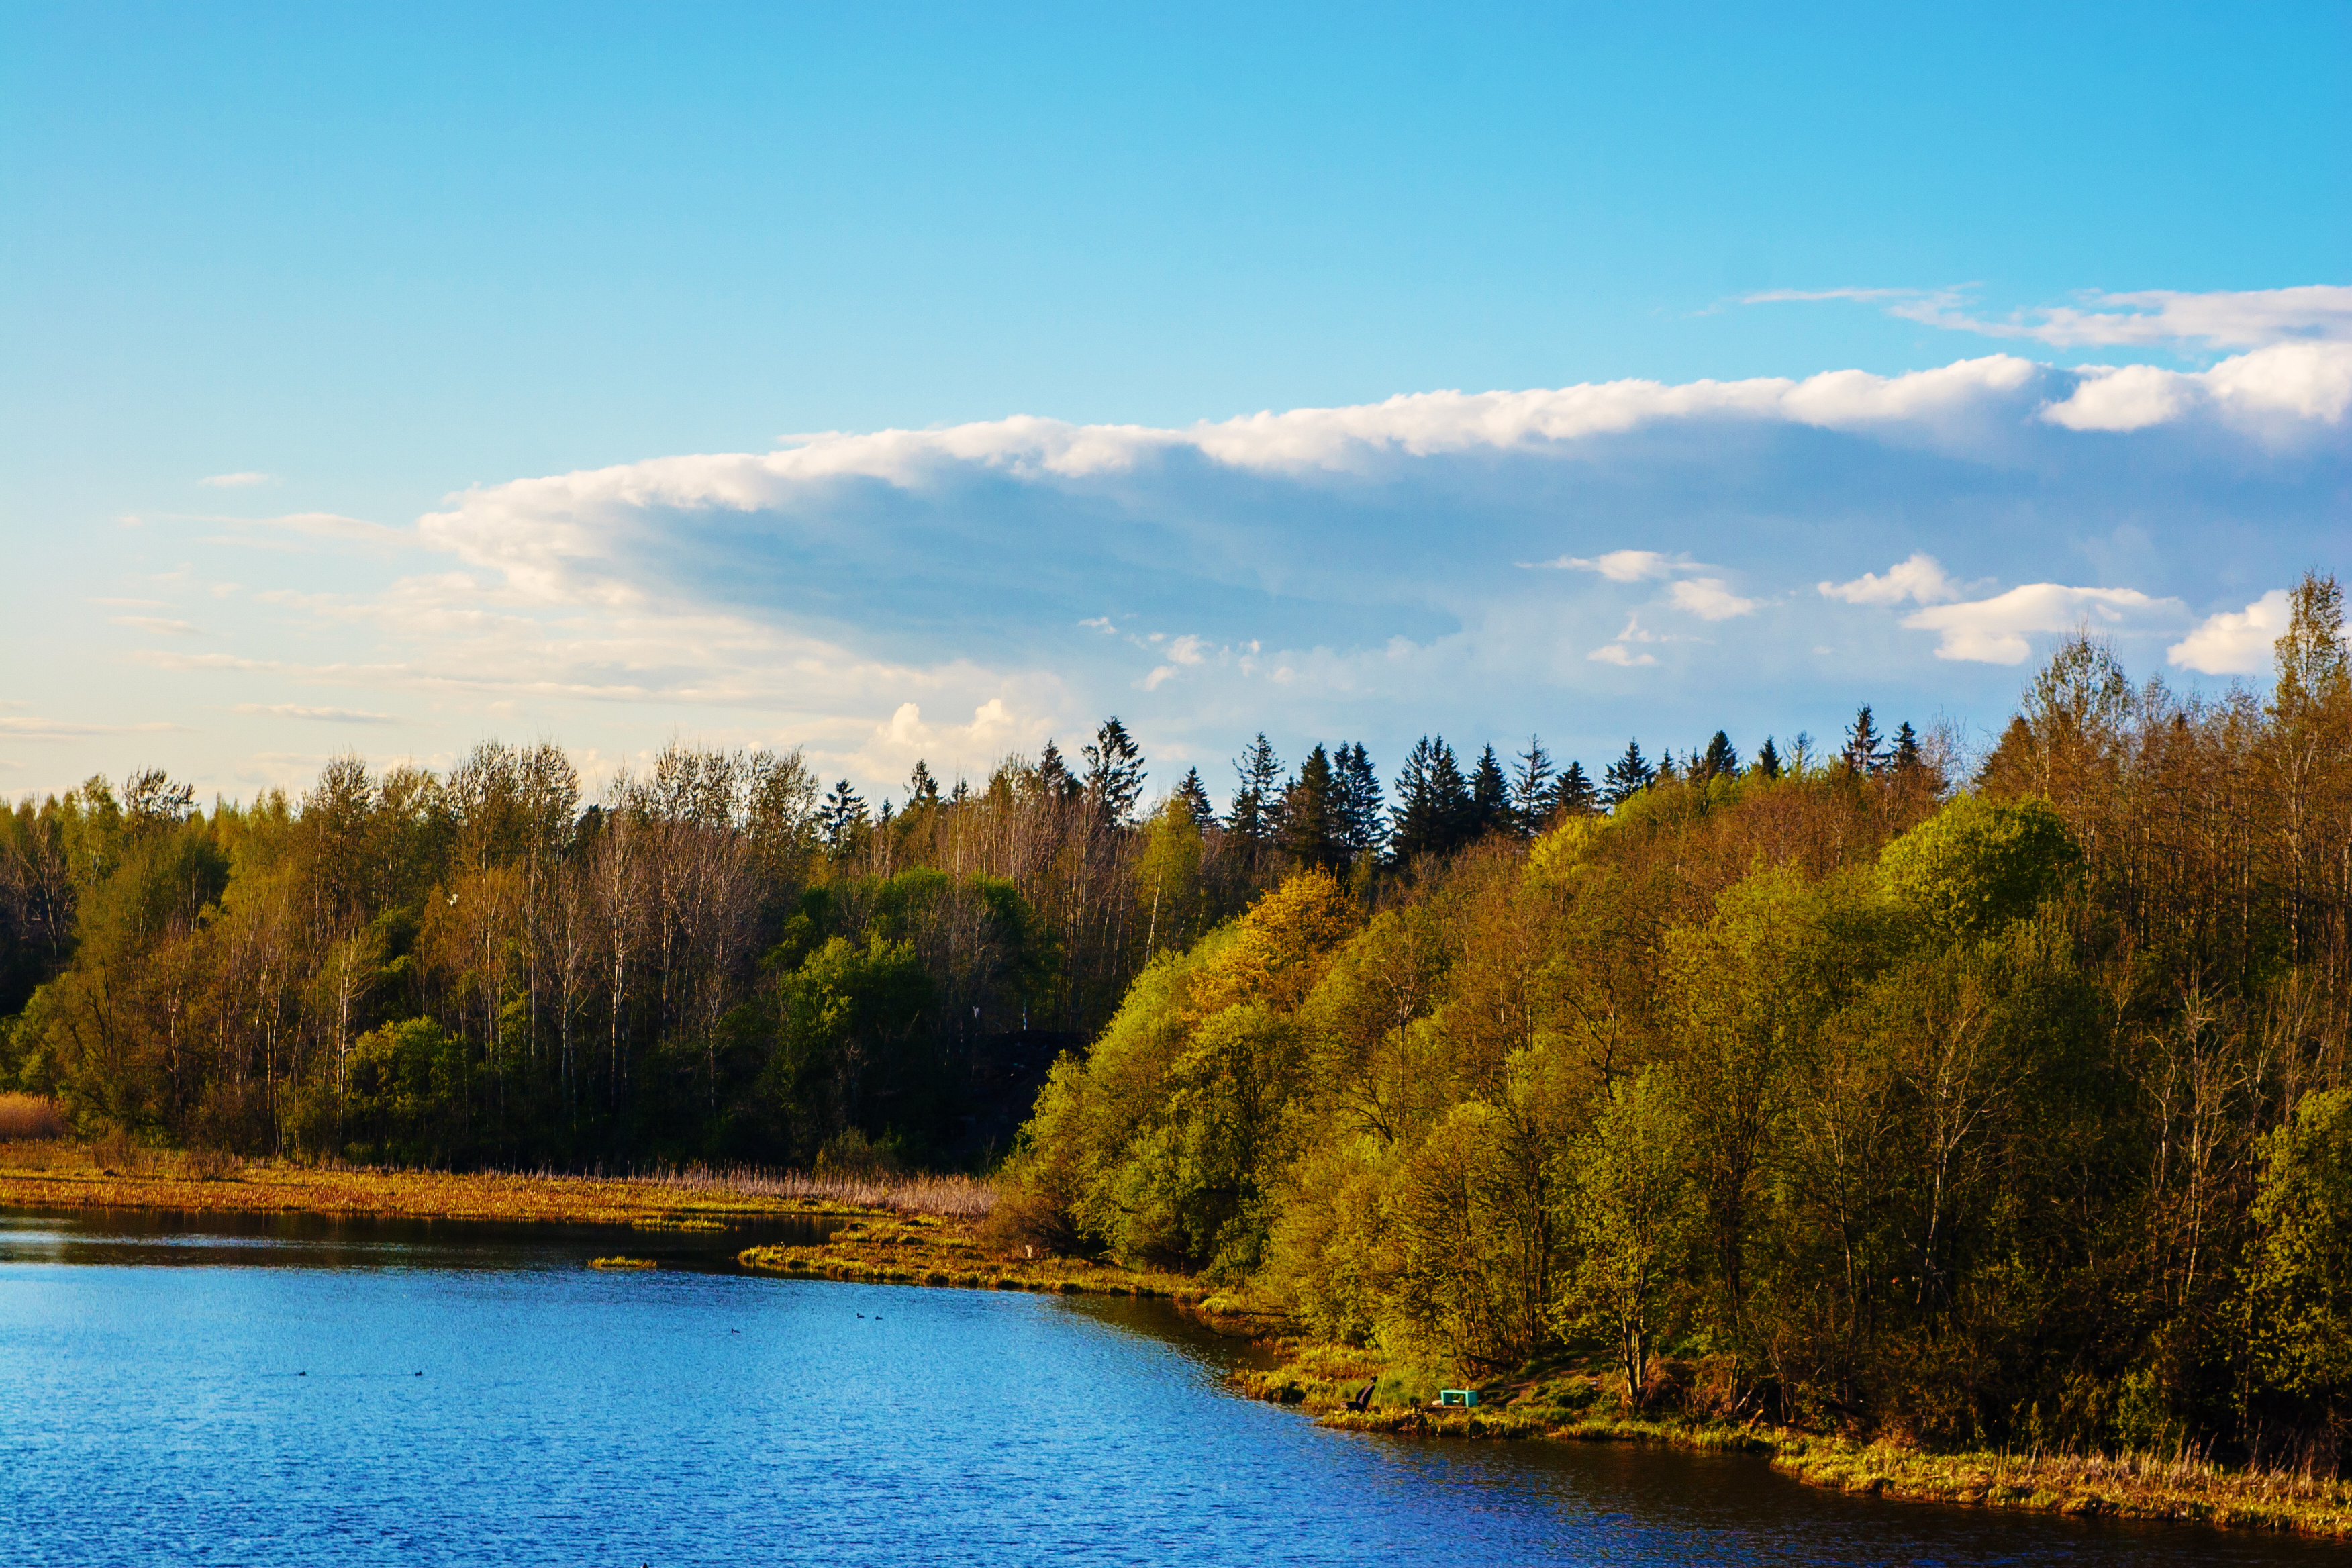
images, cloud, water, sky, plant, natural landscape, tree, larch, highland, mountain, lake, evergreen, bank, woody plant, horizon, mountainous landforms, grass, landscape, lacustrine plain, forest, hill, cumulus, shore, mountain range, temperate broadleaf and mixed forest, conifer, reservoir, reflection, spruce fir forest, fell, lake district, tarn, meteorological phenomenon, nature reserve, evening, loch, wildlife, ocean, grassland, tropical and subtropical coniferous forests, pond, sound, autumn, winter, fir, pine, rock, temperate coniferous forest, deciduous, pine family, inlet, sea, coast, riparian forest, vacation, woodland, tourism, river